Captain Marvel (film)

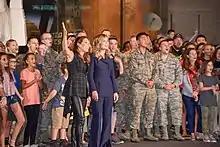
Larson with airmen from the Air Force District of Washington and their families at a screening of the first "Captain Marvel" trailer at the National Air and Space Museum

In 2017, concept art from the film was shown at San Diego Comic-Con, and a first look at Larson as Danvers was revealed at CineEurope. Larson debuted the first trailer for the film that September at the National Air and Space Museum on "Good Morning America". Petrana Radulovic of "Polygon" felt the trailer showed "large-scale action and intergalactic mayhem that reaches for "Infinity War"s heights", while Ben Kuchera, also of "Polygon", approved of opening the trailer with Blockbuster Video since its logo is identifiable to the audience. Kuchera also compared the "sun-drenched" Air Force pilot sequences to "Top Gun". Devan Coogan of "Entertainment Weekly" called the trailer "a powerful introduction to the MCU's first solo female hero". Graeme McMillian of "The Hollywood Reporter" felt the prominent narration by Nick Fury "grounds the trailer in something—some—familiar for the Marvel faithful", but said the changes to the character's origin story were "a risky proposition" to long-time fans of the character. Richard Newby, also of "The Hollywood Reporter", noted that the character's unfamiliarity to audiences was not presented as a joke in the trailer as with Marvel's "Guardians of the Galaxy" and "Ant-Man" (2015), and commended Davis for its more grounded look than previous MCU films. The trailer did receive some criticism, including that the plot presented was unclear, confusion as to why Danvers punches an elderly woman, and objections to Danvers not smiling much. The trailer was viewed 109 million times in its first 24 hours, becoming the 11th most viewed trailer in that time period.